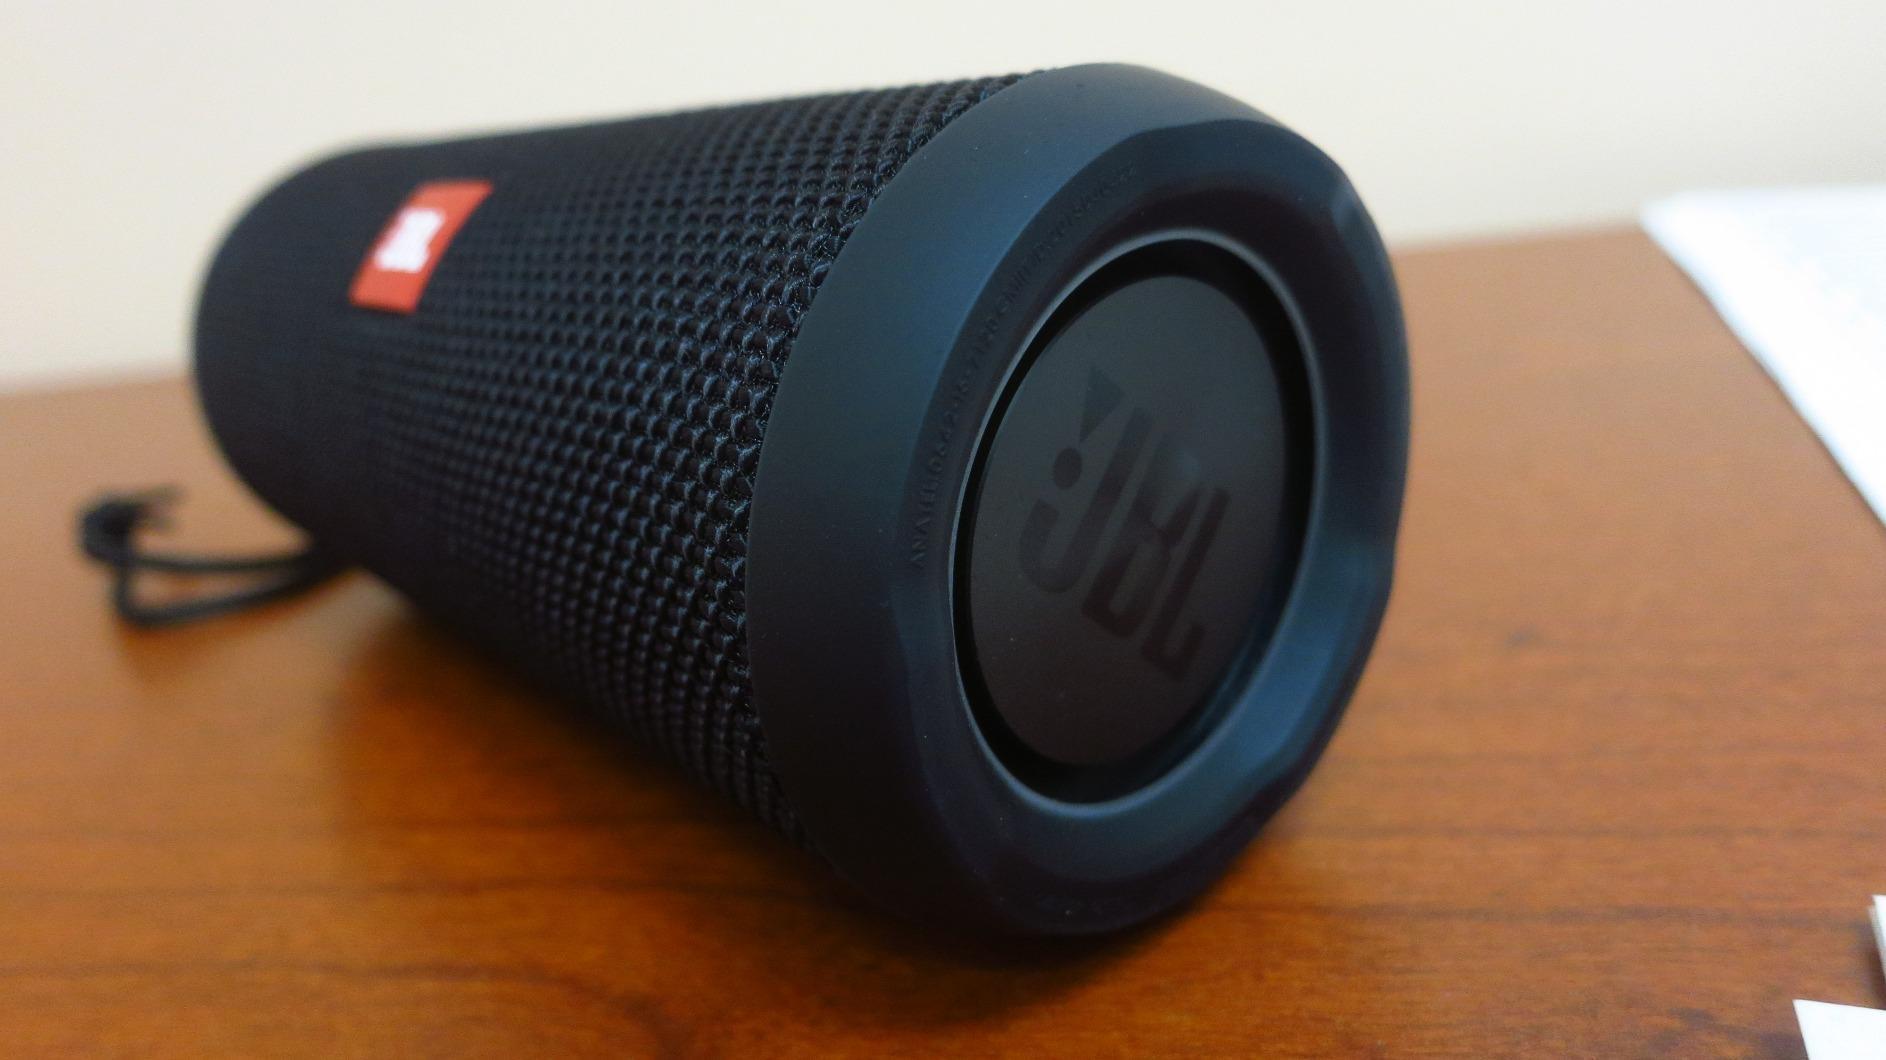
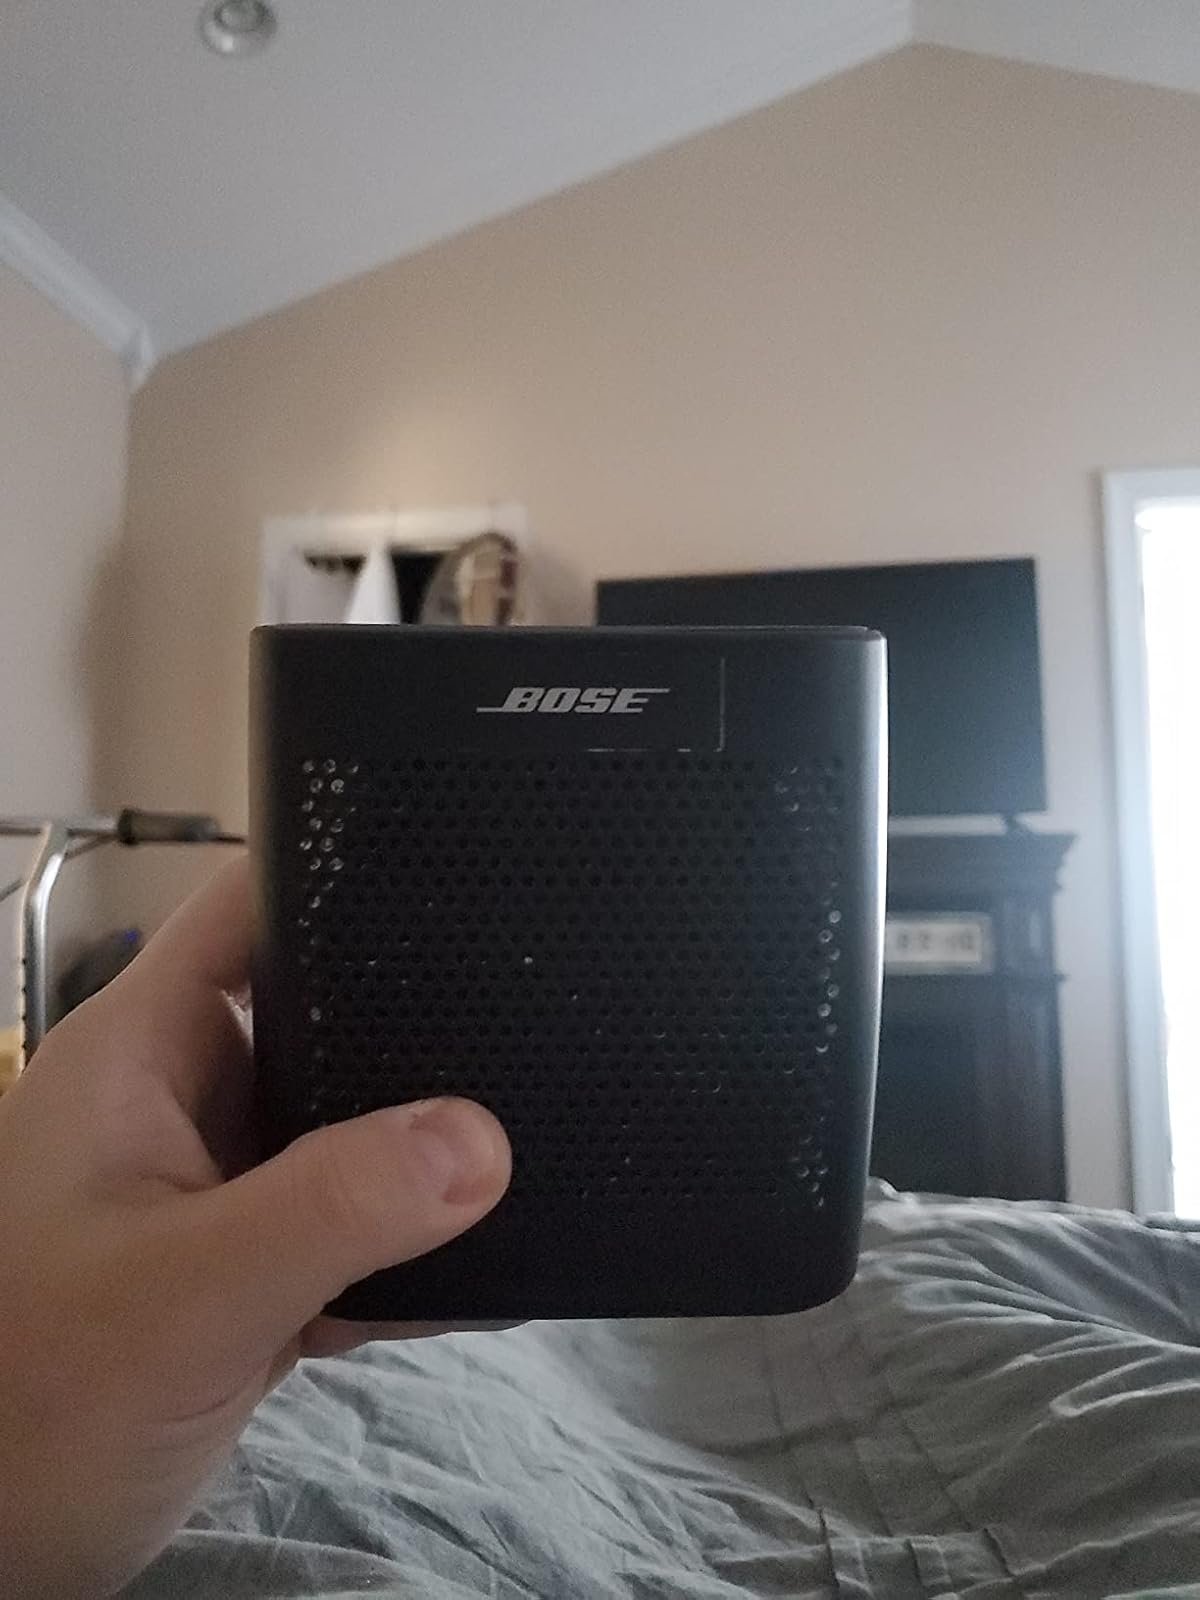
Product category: speaker
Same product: no